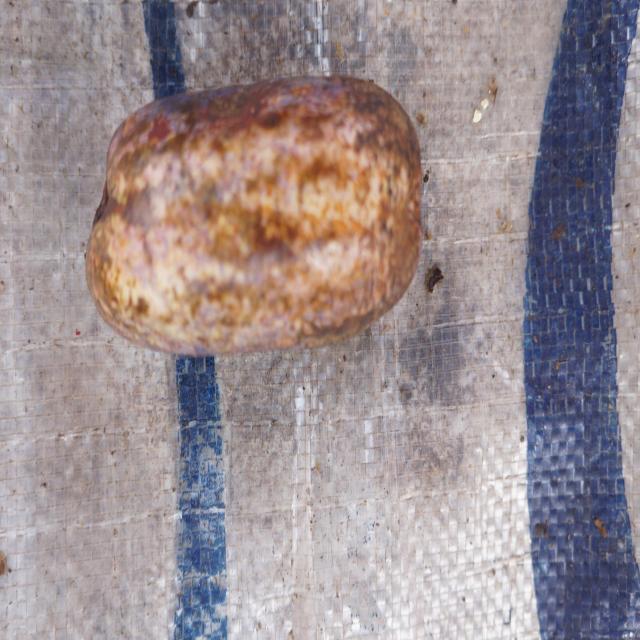
Plum grade: unripe